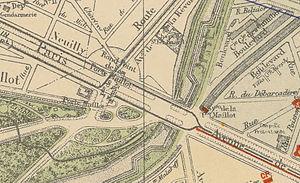
Extrait de la Porte Maillot en provenance du Plan cadastral de la ville de Paris... / établi d'après les documents officiels les plus récentes et comprenant l'Exposition universelle de 1900, par Mme Max Mabyre http://gallica.bnf.fr/ark:/12148/btv1b530294583
La porte Maillot, située au milieu de l'axe historique de Paris, est l'un des accès de Paris par l'ouest et constitue un échangeur entre le boulevard périphérique, l'Étoile et la Défense.
Le palais des congrès de Paris, dans le 17ᵉ arrondissement, est un centre d'affaires, de congrès et de spectacles de la capitale, installé à la Porte Maillot, en bordure de Paris, du bois de Boulogne et de Neuilly-sur-Seine. Le palais des congrès fait partie du même ensemble qu'un hôtel gratte-ciel, le Concorde La Fayette.